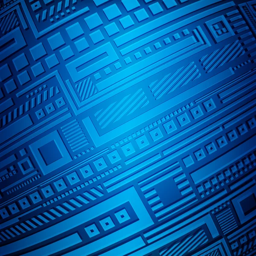
abstract geometric pattern on a blue background .